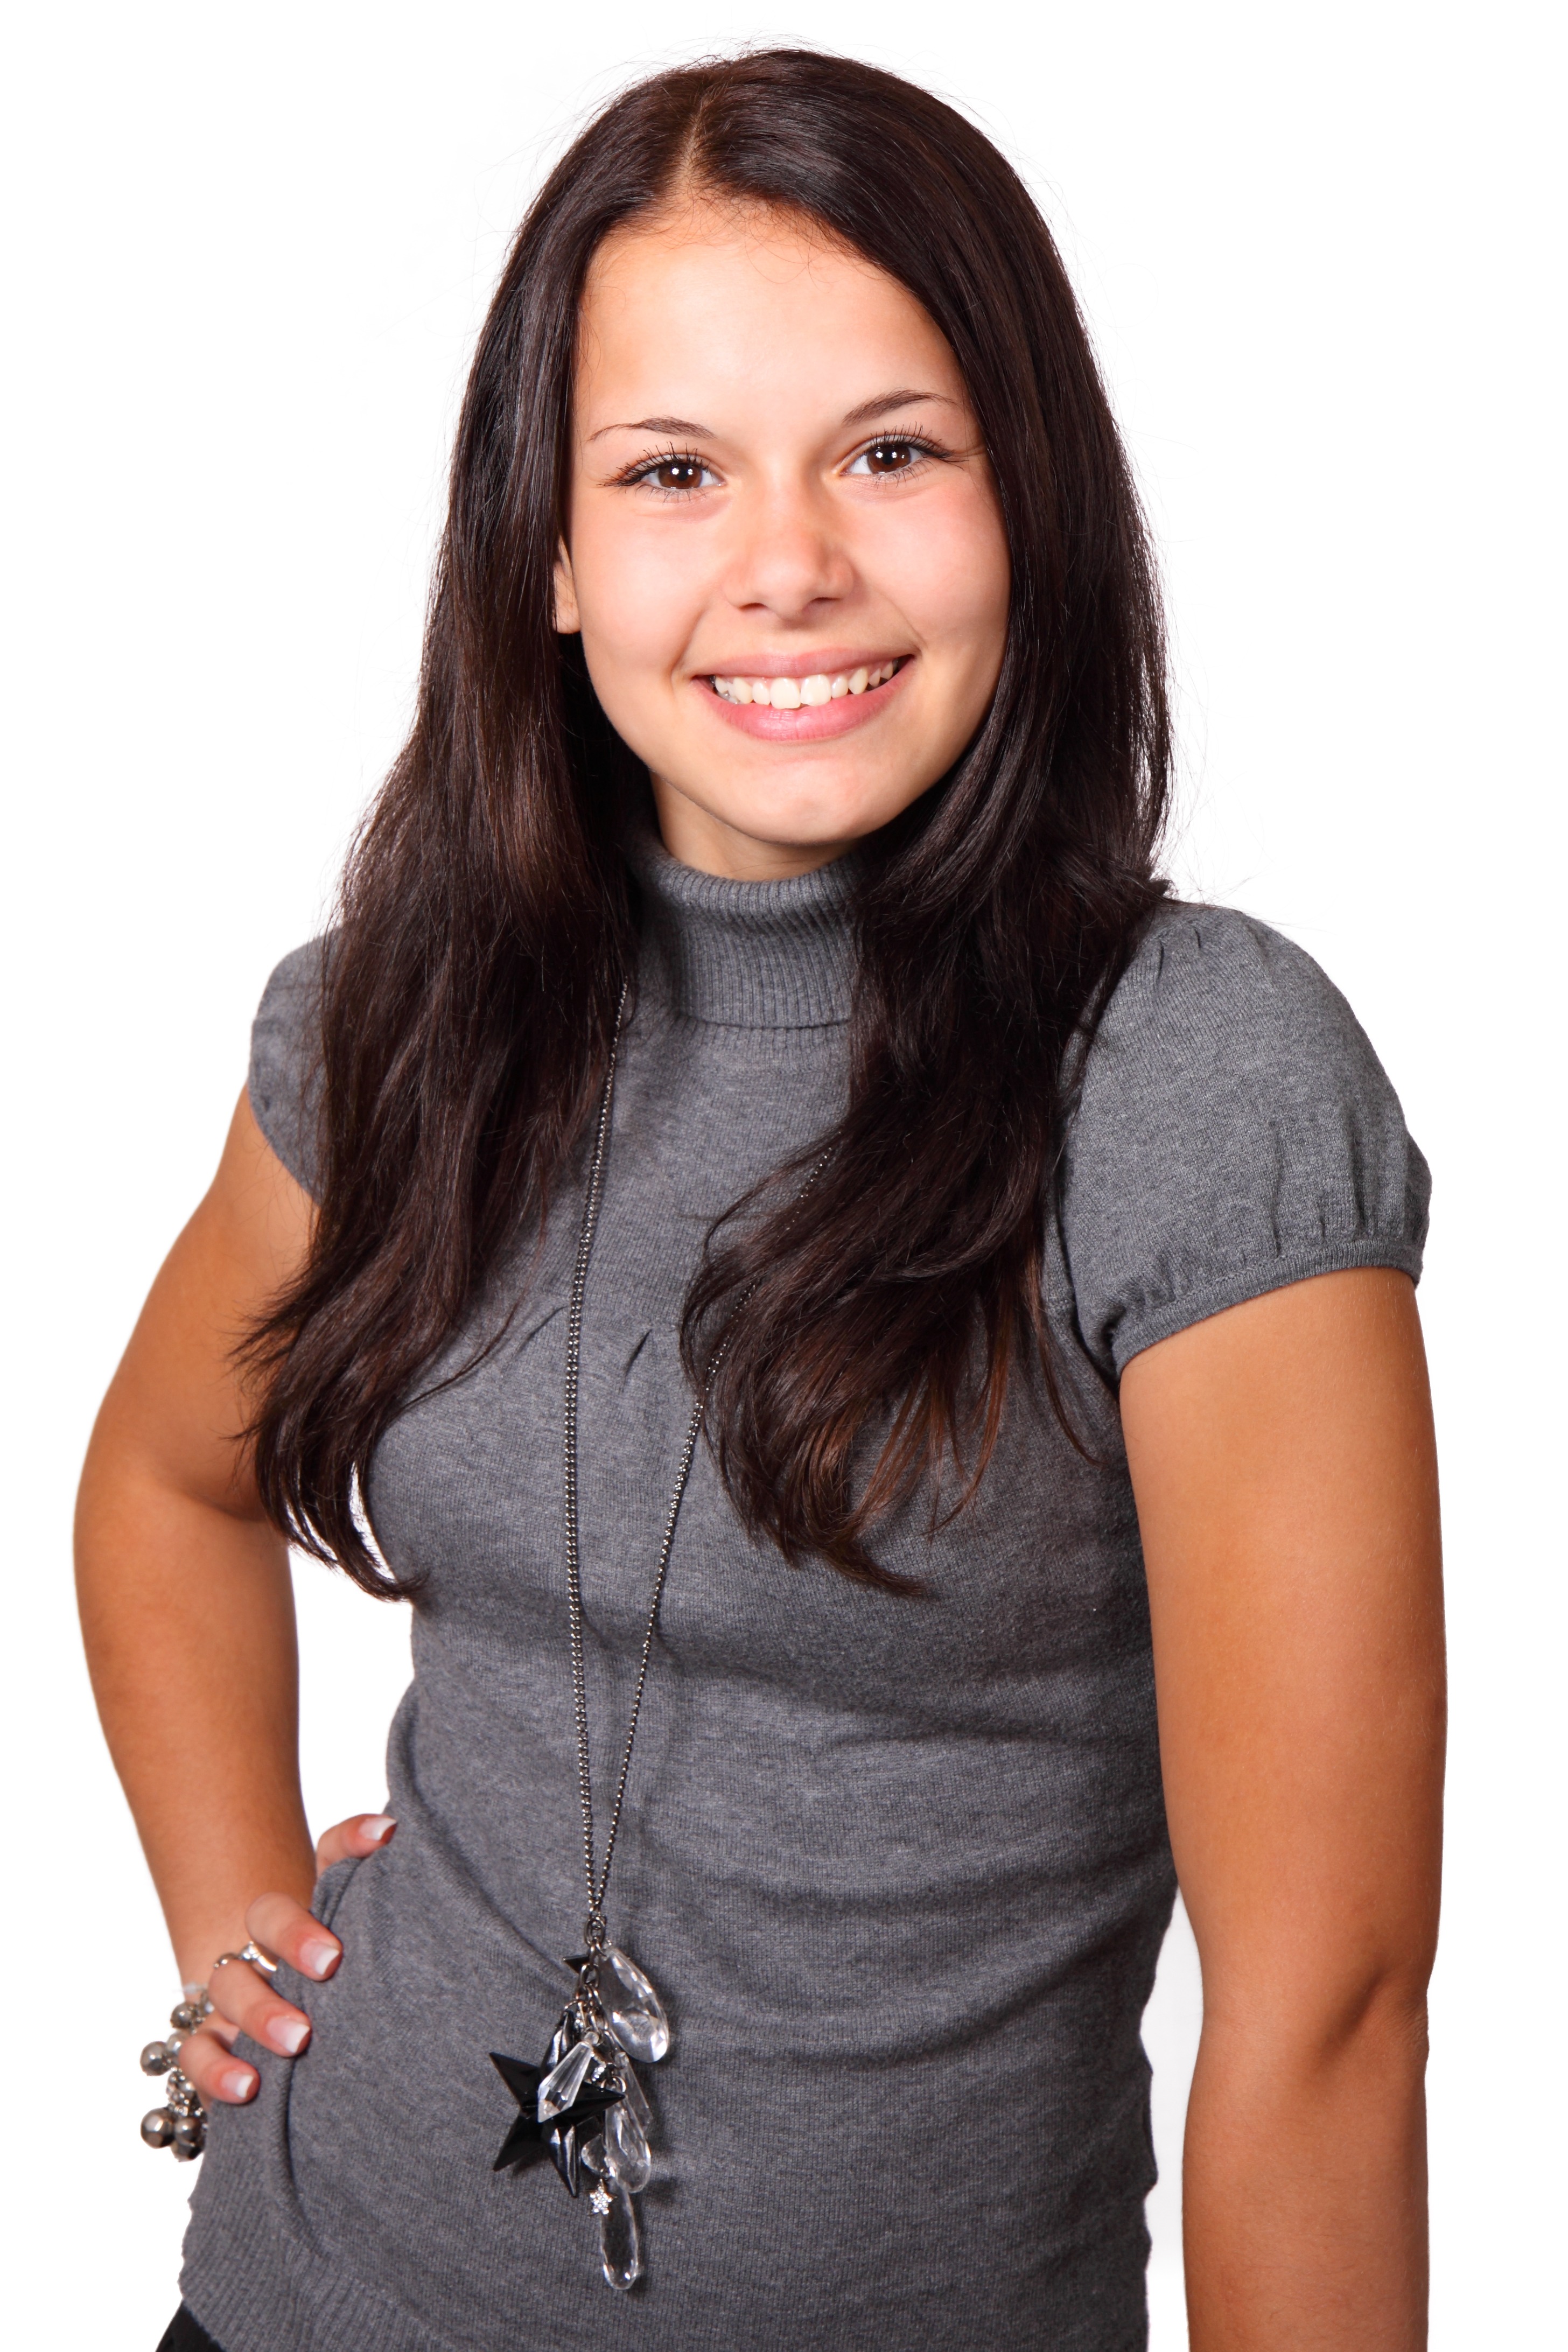
hand, person, girl, woman, hair, female, singer, brunette, portrait, model, young, finger, fashion, clothing, lady, arm, outerwear, hairstyle, smiling, long hair, black hair, face, neck, style, pretty, casual, adolescent, charming, photo shoot, brown hair